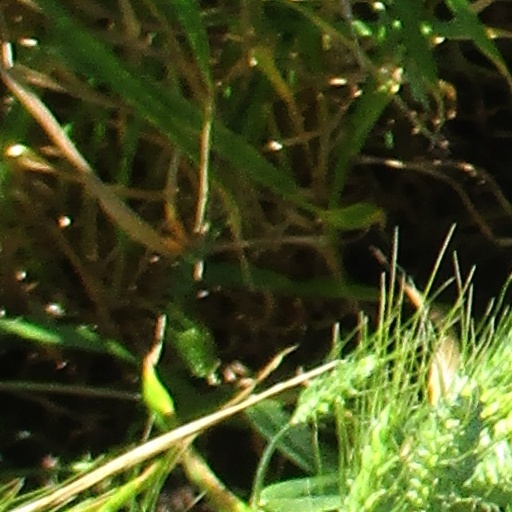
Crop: wheat